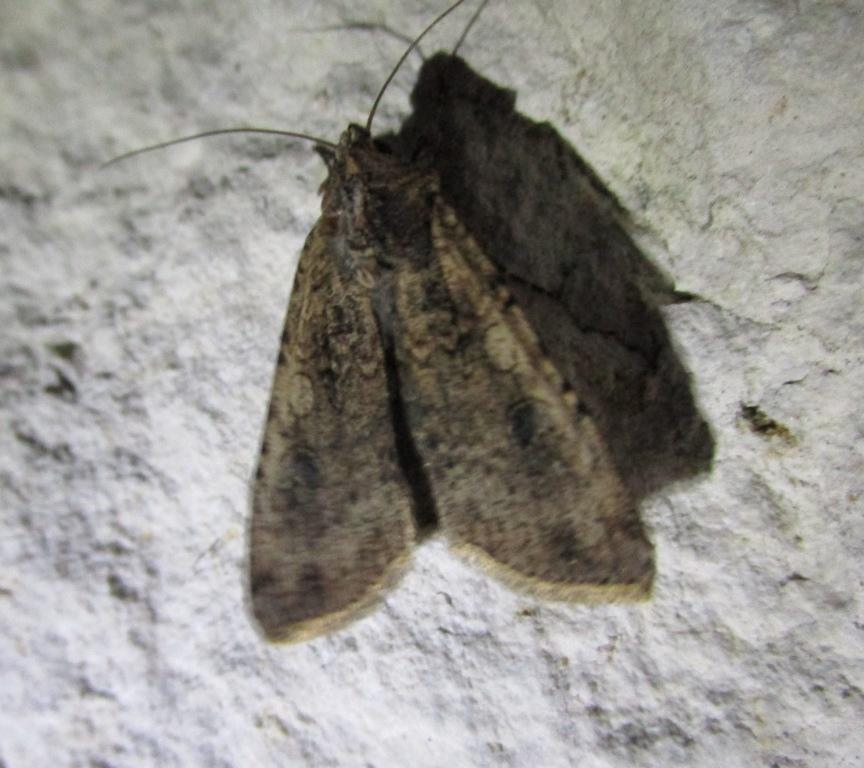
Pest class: cutworms